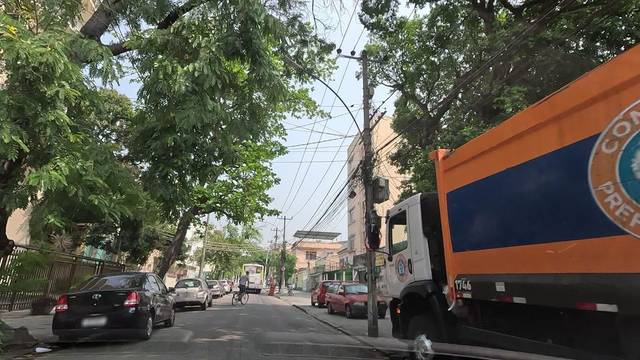
Region: Brazil
Coordinates: -22.908, -43.27